PC LOAD LETTER

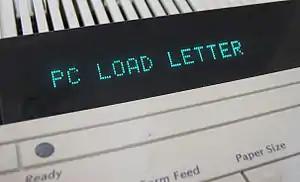
PC LOAD LETTER error on a HP LaserJet 4

PC LOAD LETTER is a printer error message that has entered popular culture as a technology meme referring to a confusing or inappropriate error message. The message is instructing the user to refill the paper tray on a HP LaserJet with letter-sized paper. The error message's vagueness was mocked in the 1999 comedy film "Office Space".